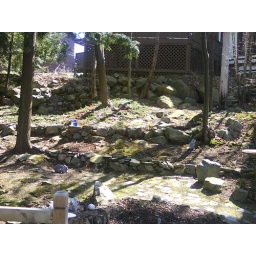
Chris put in a second stone wall (the higher one) and eventually there will be a third!